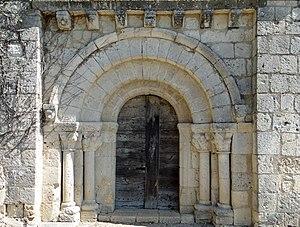
Sainte-Colombe-en-Bruilhois - Église Saint-Martin de Mourrens - Portail sud This building is indexed in the Base Mérimée, a database of architectural heritage maintained by the French Ministry of Culture,
L'église Saint-Martin de Mourrens est une église catholique située à Sainte-Colombe-en-Bruilhois, en France.